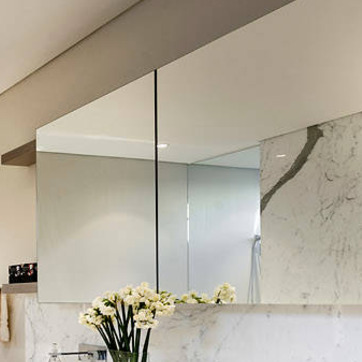
Material: mirror